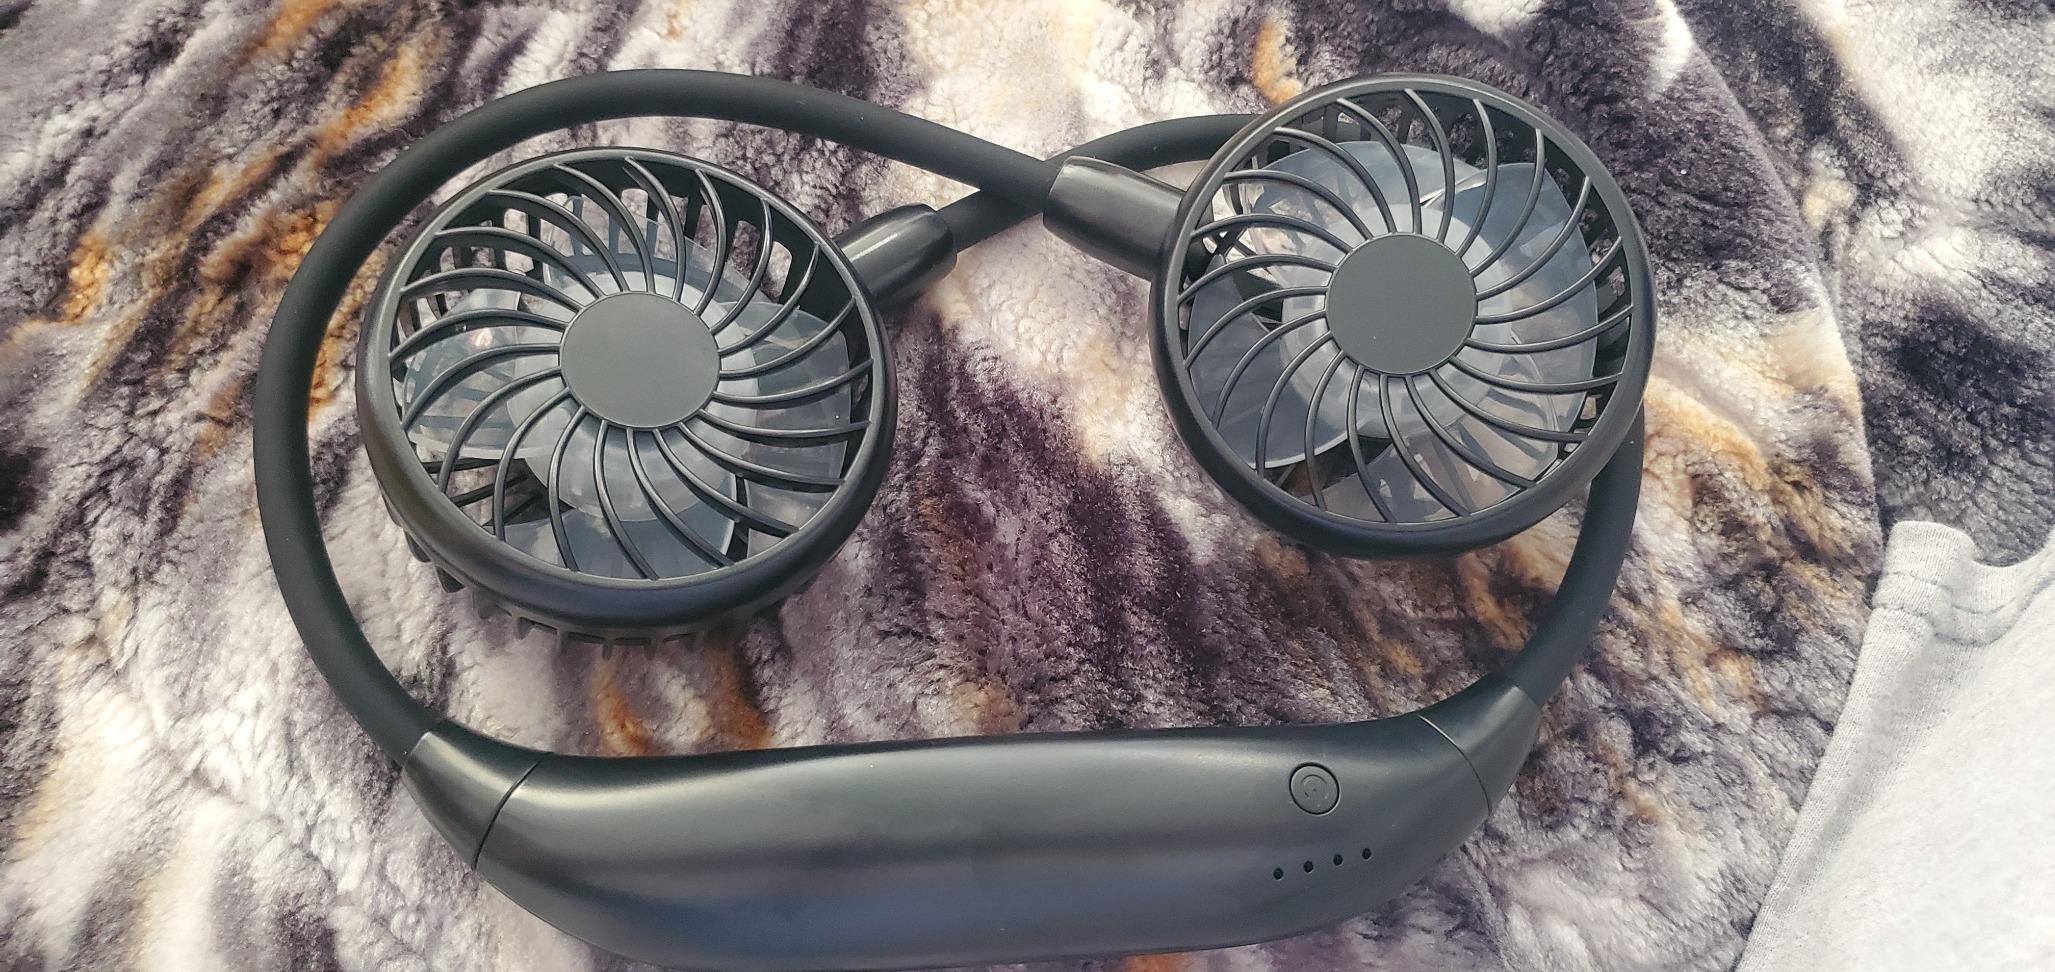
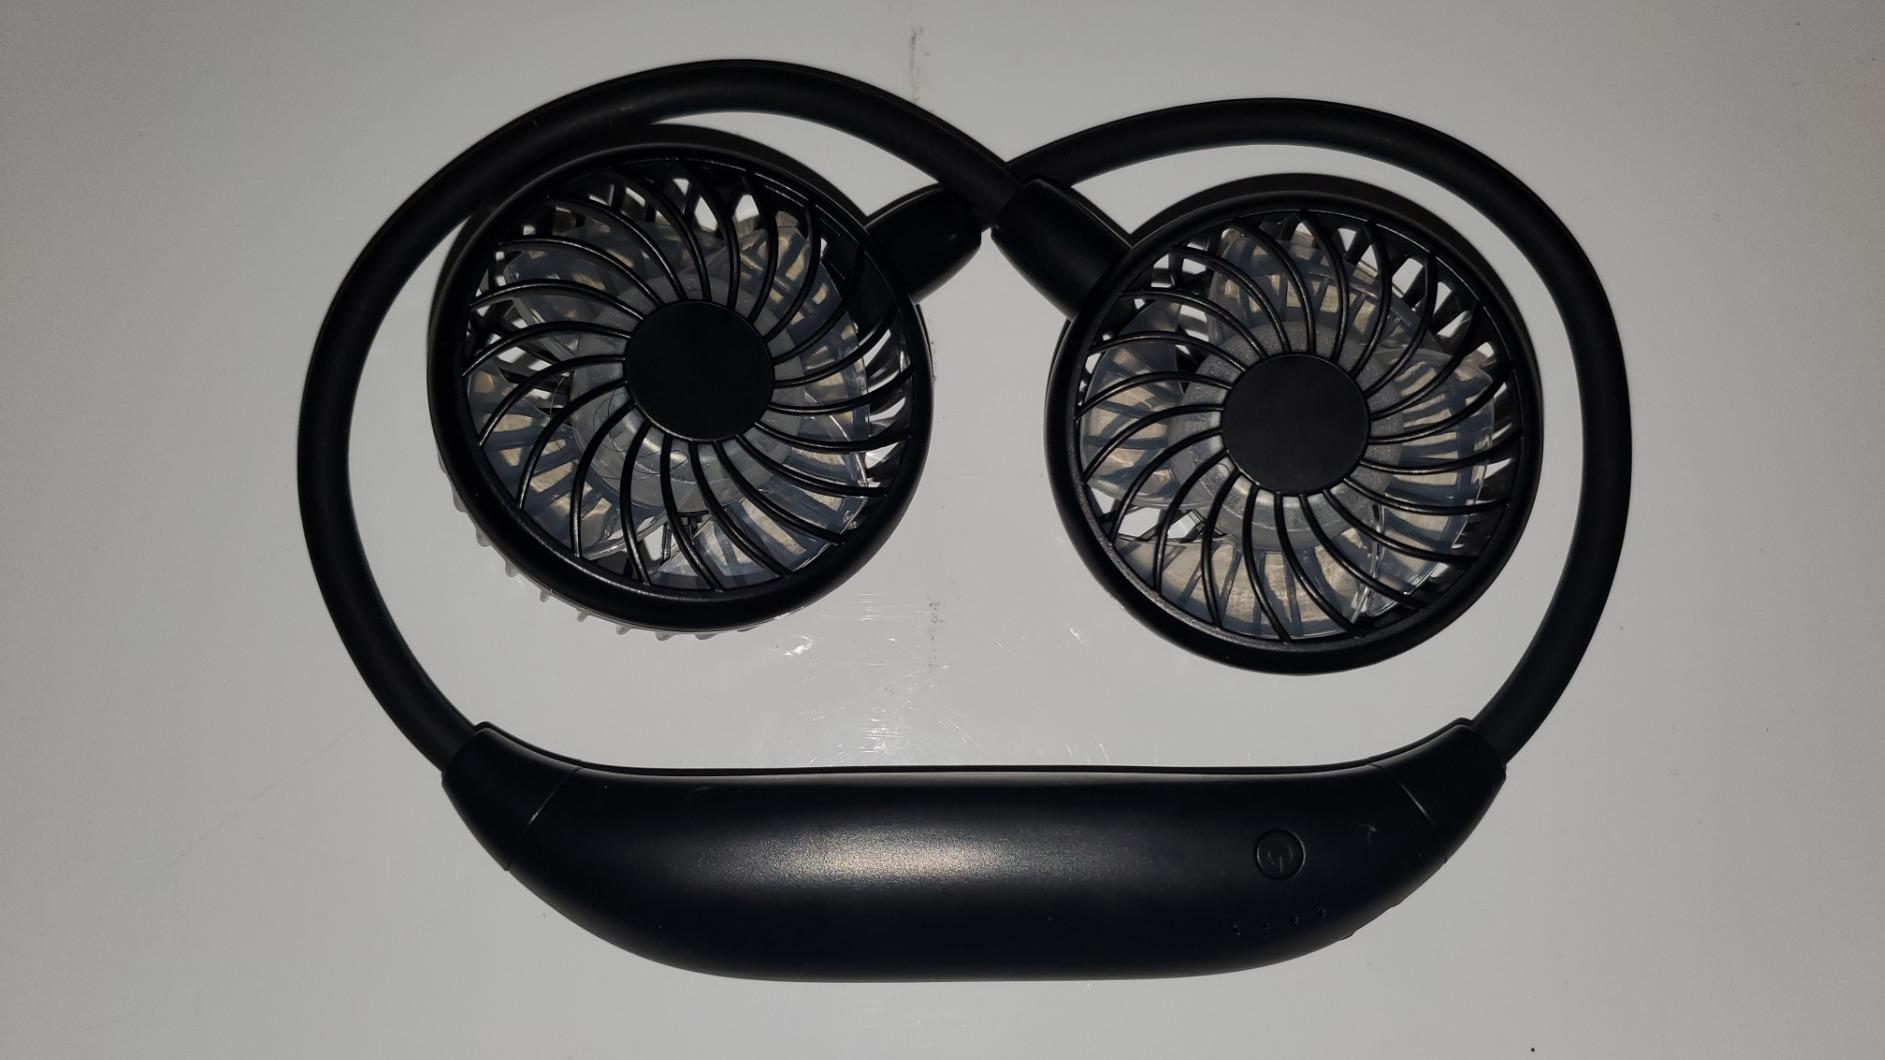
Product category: fan
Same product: yes